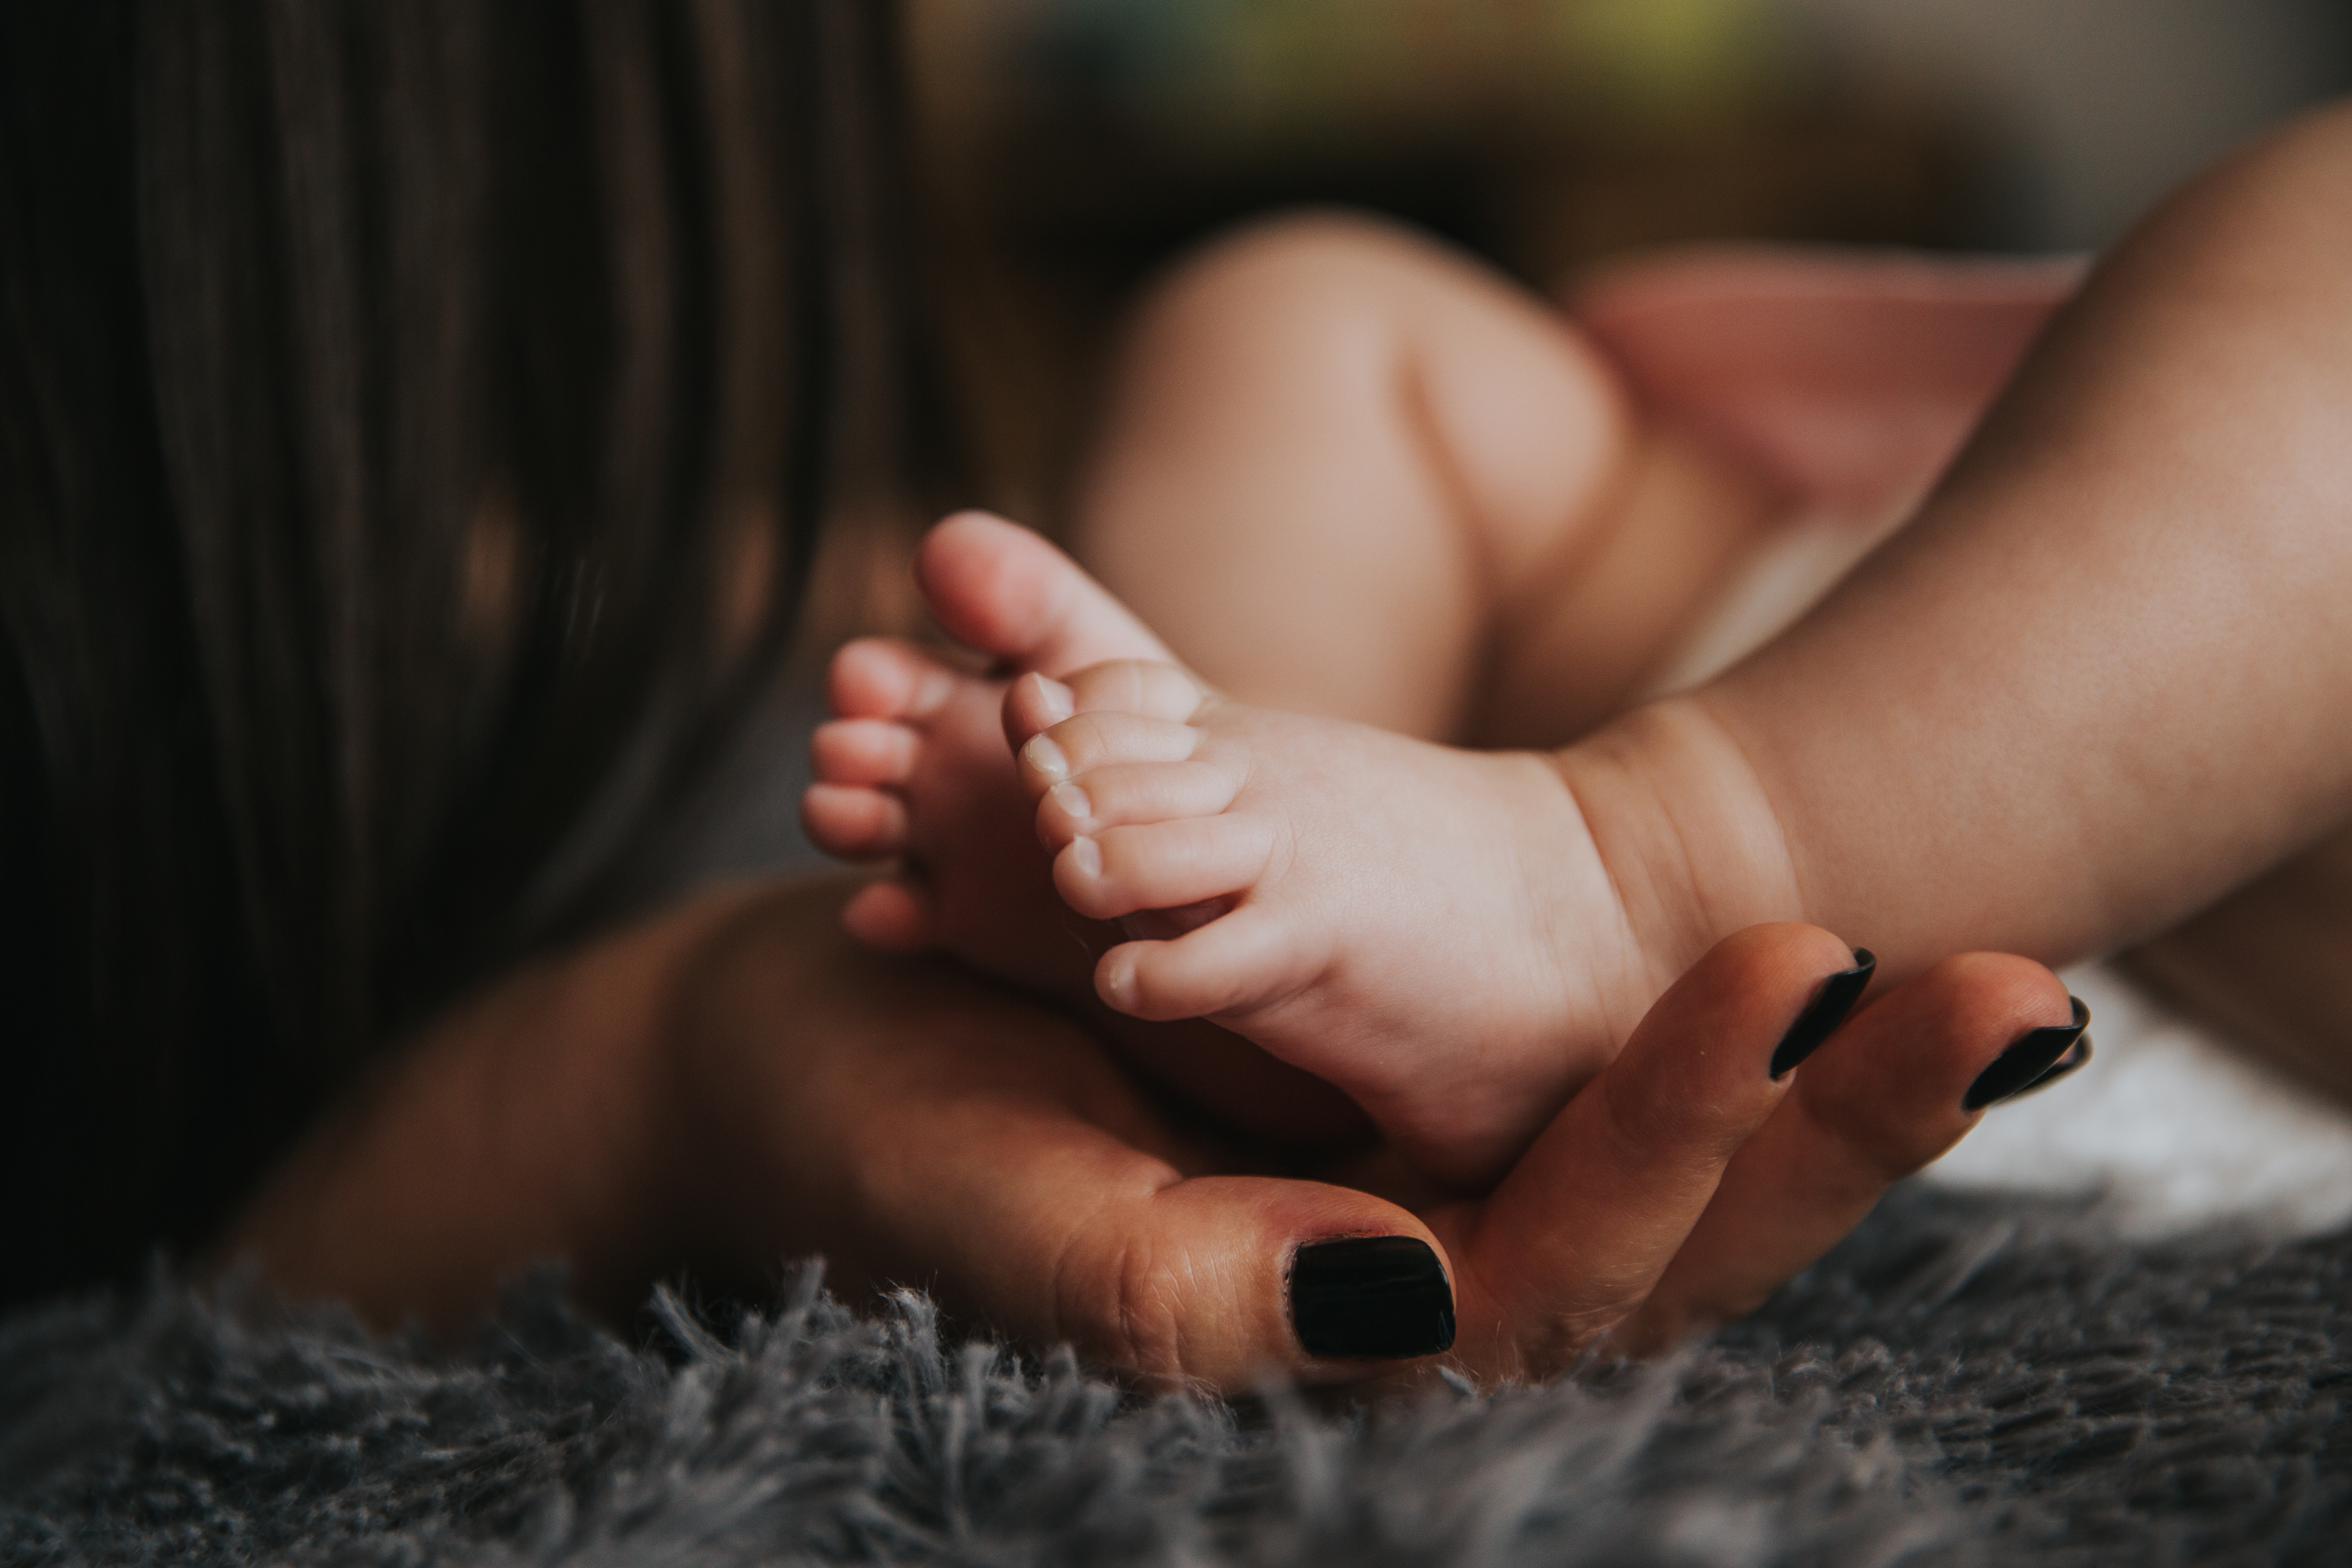
hand, feet, leg, finger, foot, sole, child, arm, baby, muscle, mouth, close up, human body, mother, skin, beauty, toe, sense